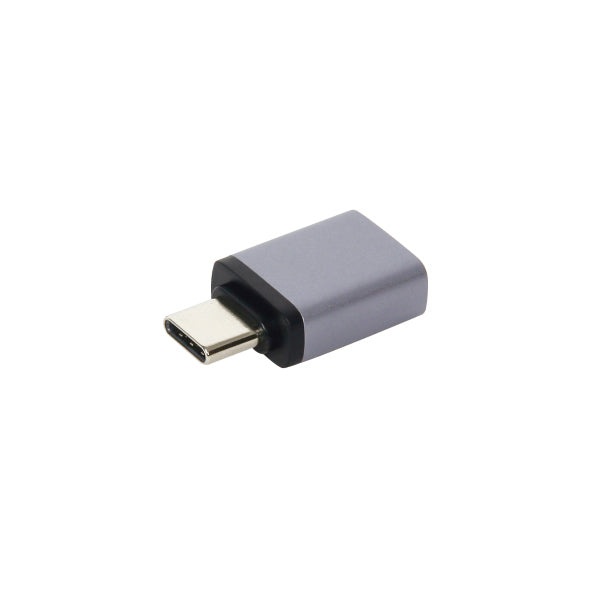
Insize 7323-OTGC ADAPTER FOR DATA OUTPUT CABLE, Type-C, one to one
ADAPTER FOR DATA OUTPUT CABLE, Type-C, one to one Click Here To View The Insize Catalog
Brand: Insize
Category: Electronics > Electronics Accessories > Adapters > USB Adapters